Syracuse Orange

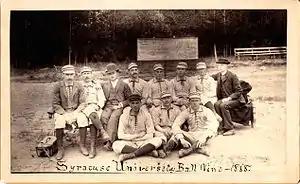
Syracuse University baseball team, the "Ball Nine" in 1888

Syracuse fields a Division I NCAA college lacrosse team. Syracuse played its first intercollegiate lacrosse game in 1916, and captured its first USILL division championship in 1920. It would go on to win USILL championships in 1922, 1924, and 1925 and the USILA Division II co-national championship (Laurie Cox Trophy) in 1954. In the modern NCAA era, Syracuse has won ten national championships, with one additional championship (1990) vacated due to rules infractions. The Orange's ten national championship titles are the most of any team in NCAA Division I history. Most recently, Syracuse won the 2009 National Championship in a come-from-behind 10–9 overtime victory against Cornell University. Prior to that year, they won in 2008.